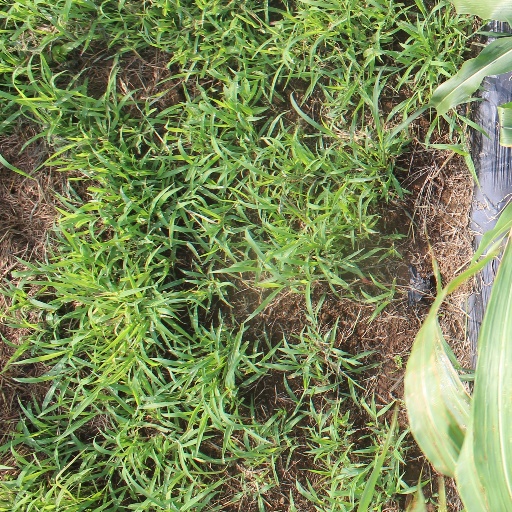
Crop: sorghum